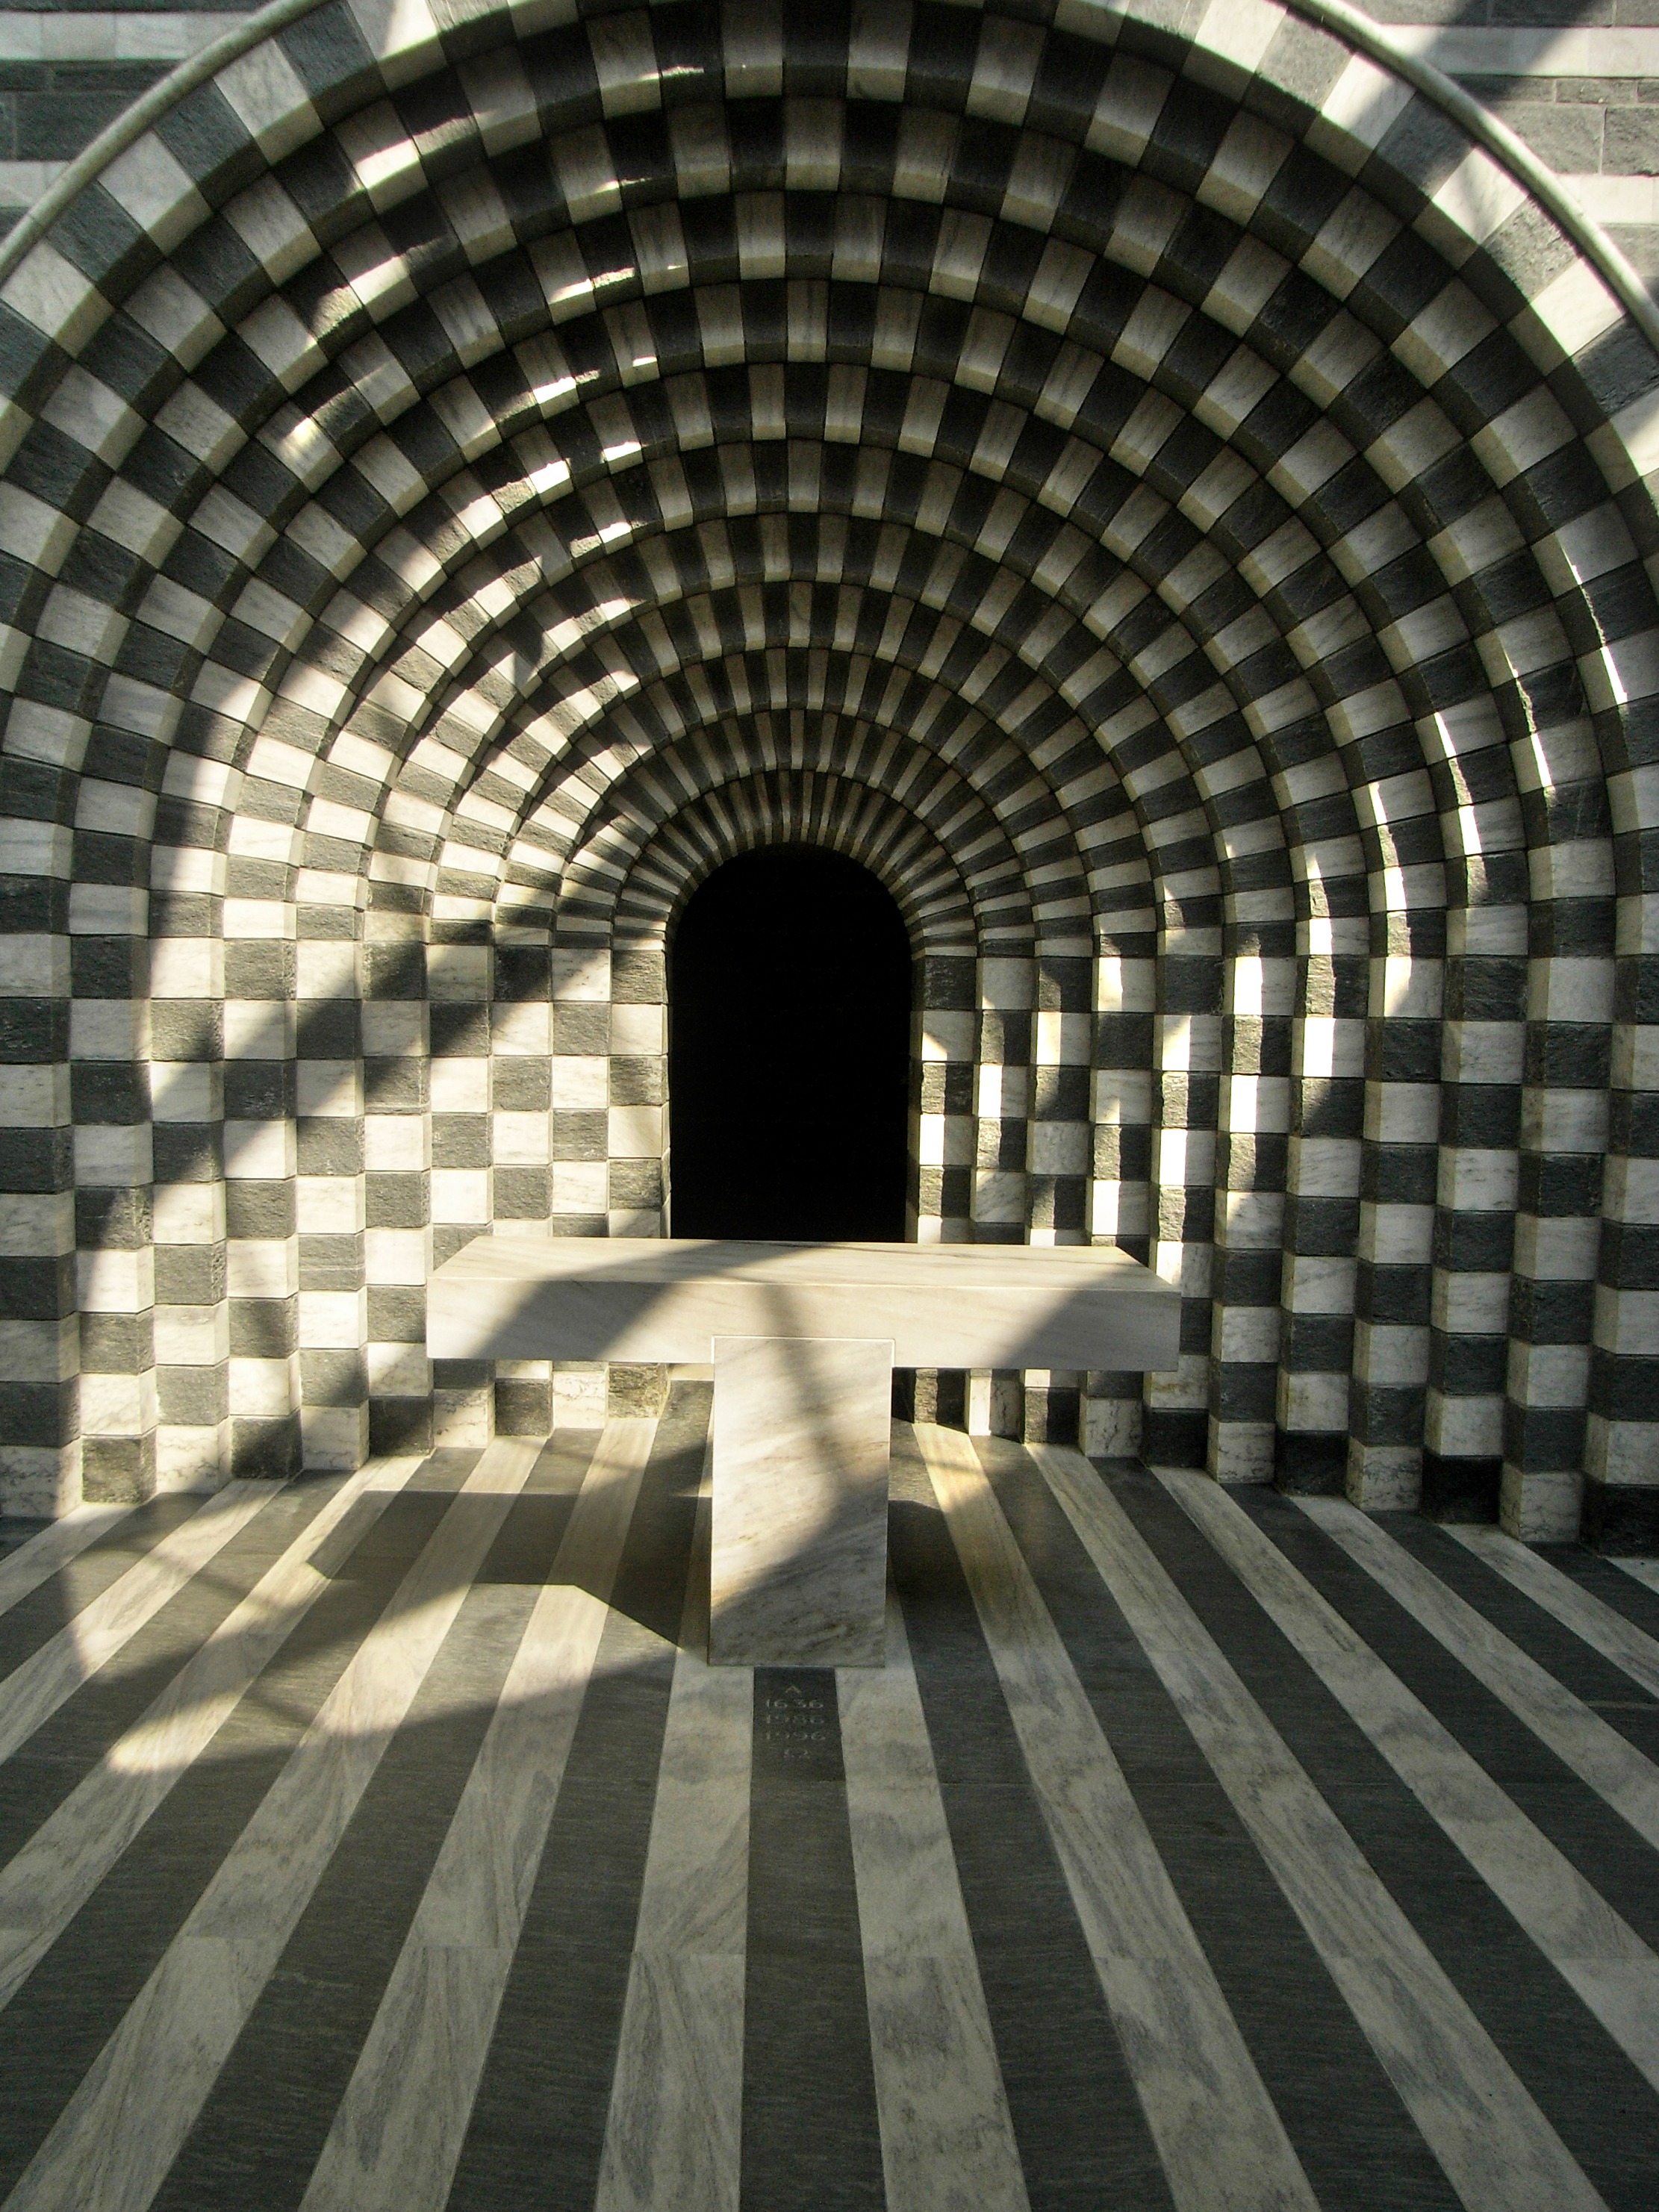
light, architecture, building, stone, tunnel, arch, line, religion, church, circle, arched, design, altar, faith, infrastructure, symmetry, concentric, switzerland, dome, shape, unique, daylighting, san giovanni, lavizzara